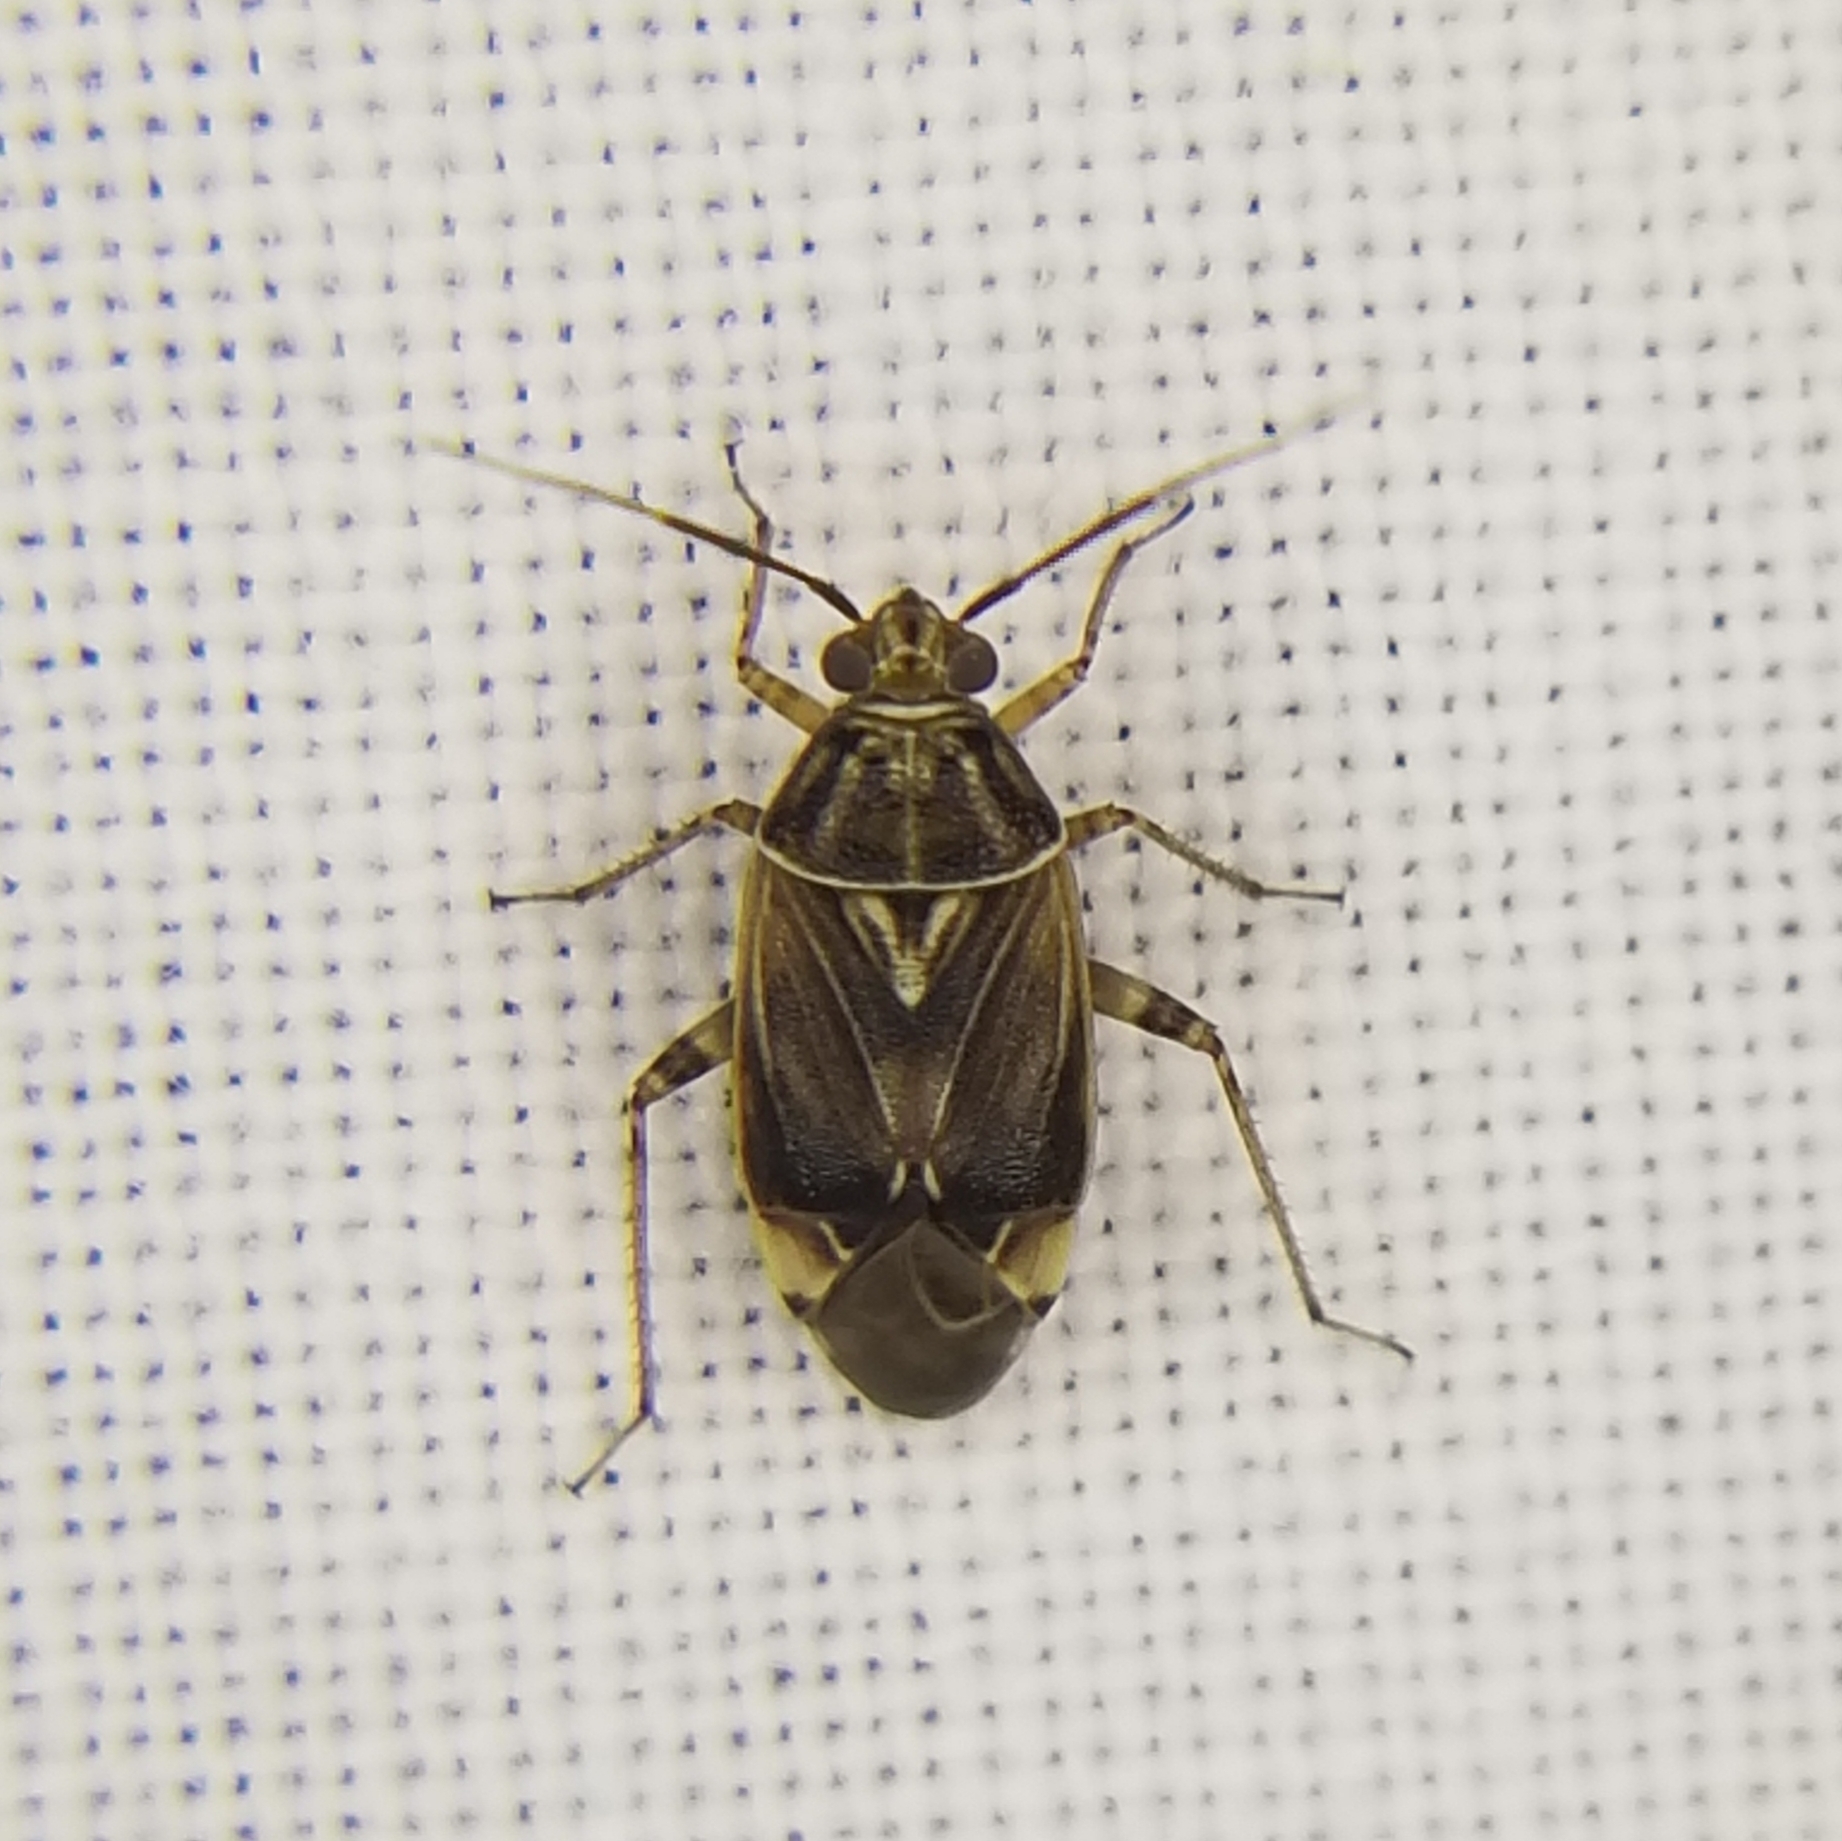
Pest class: lygus_bug